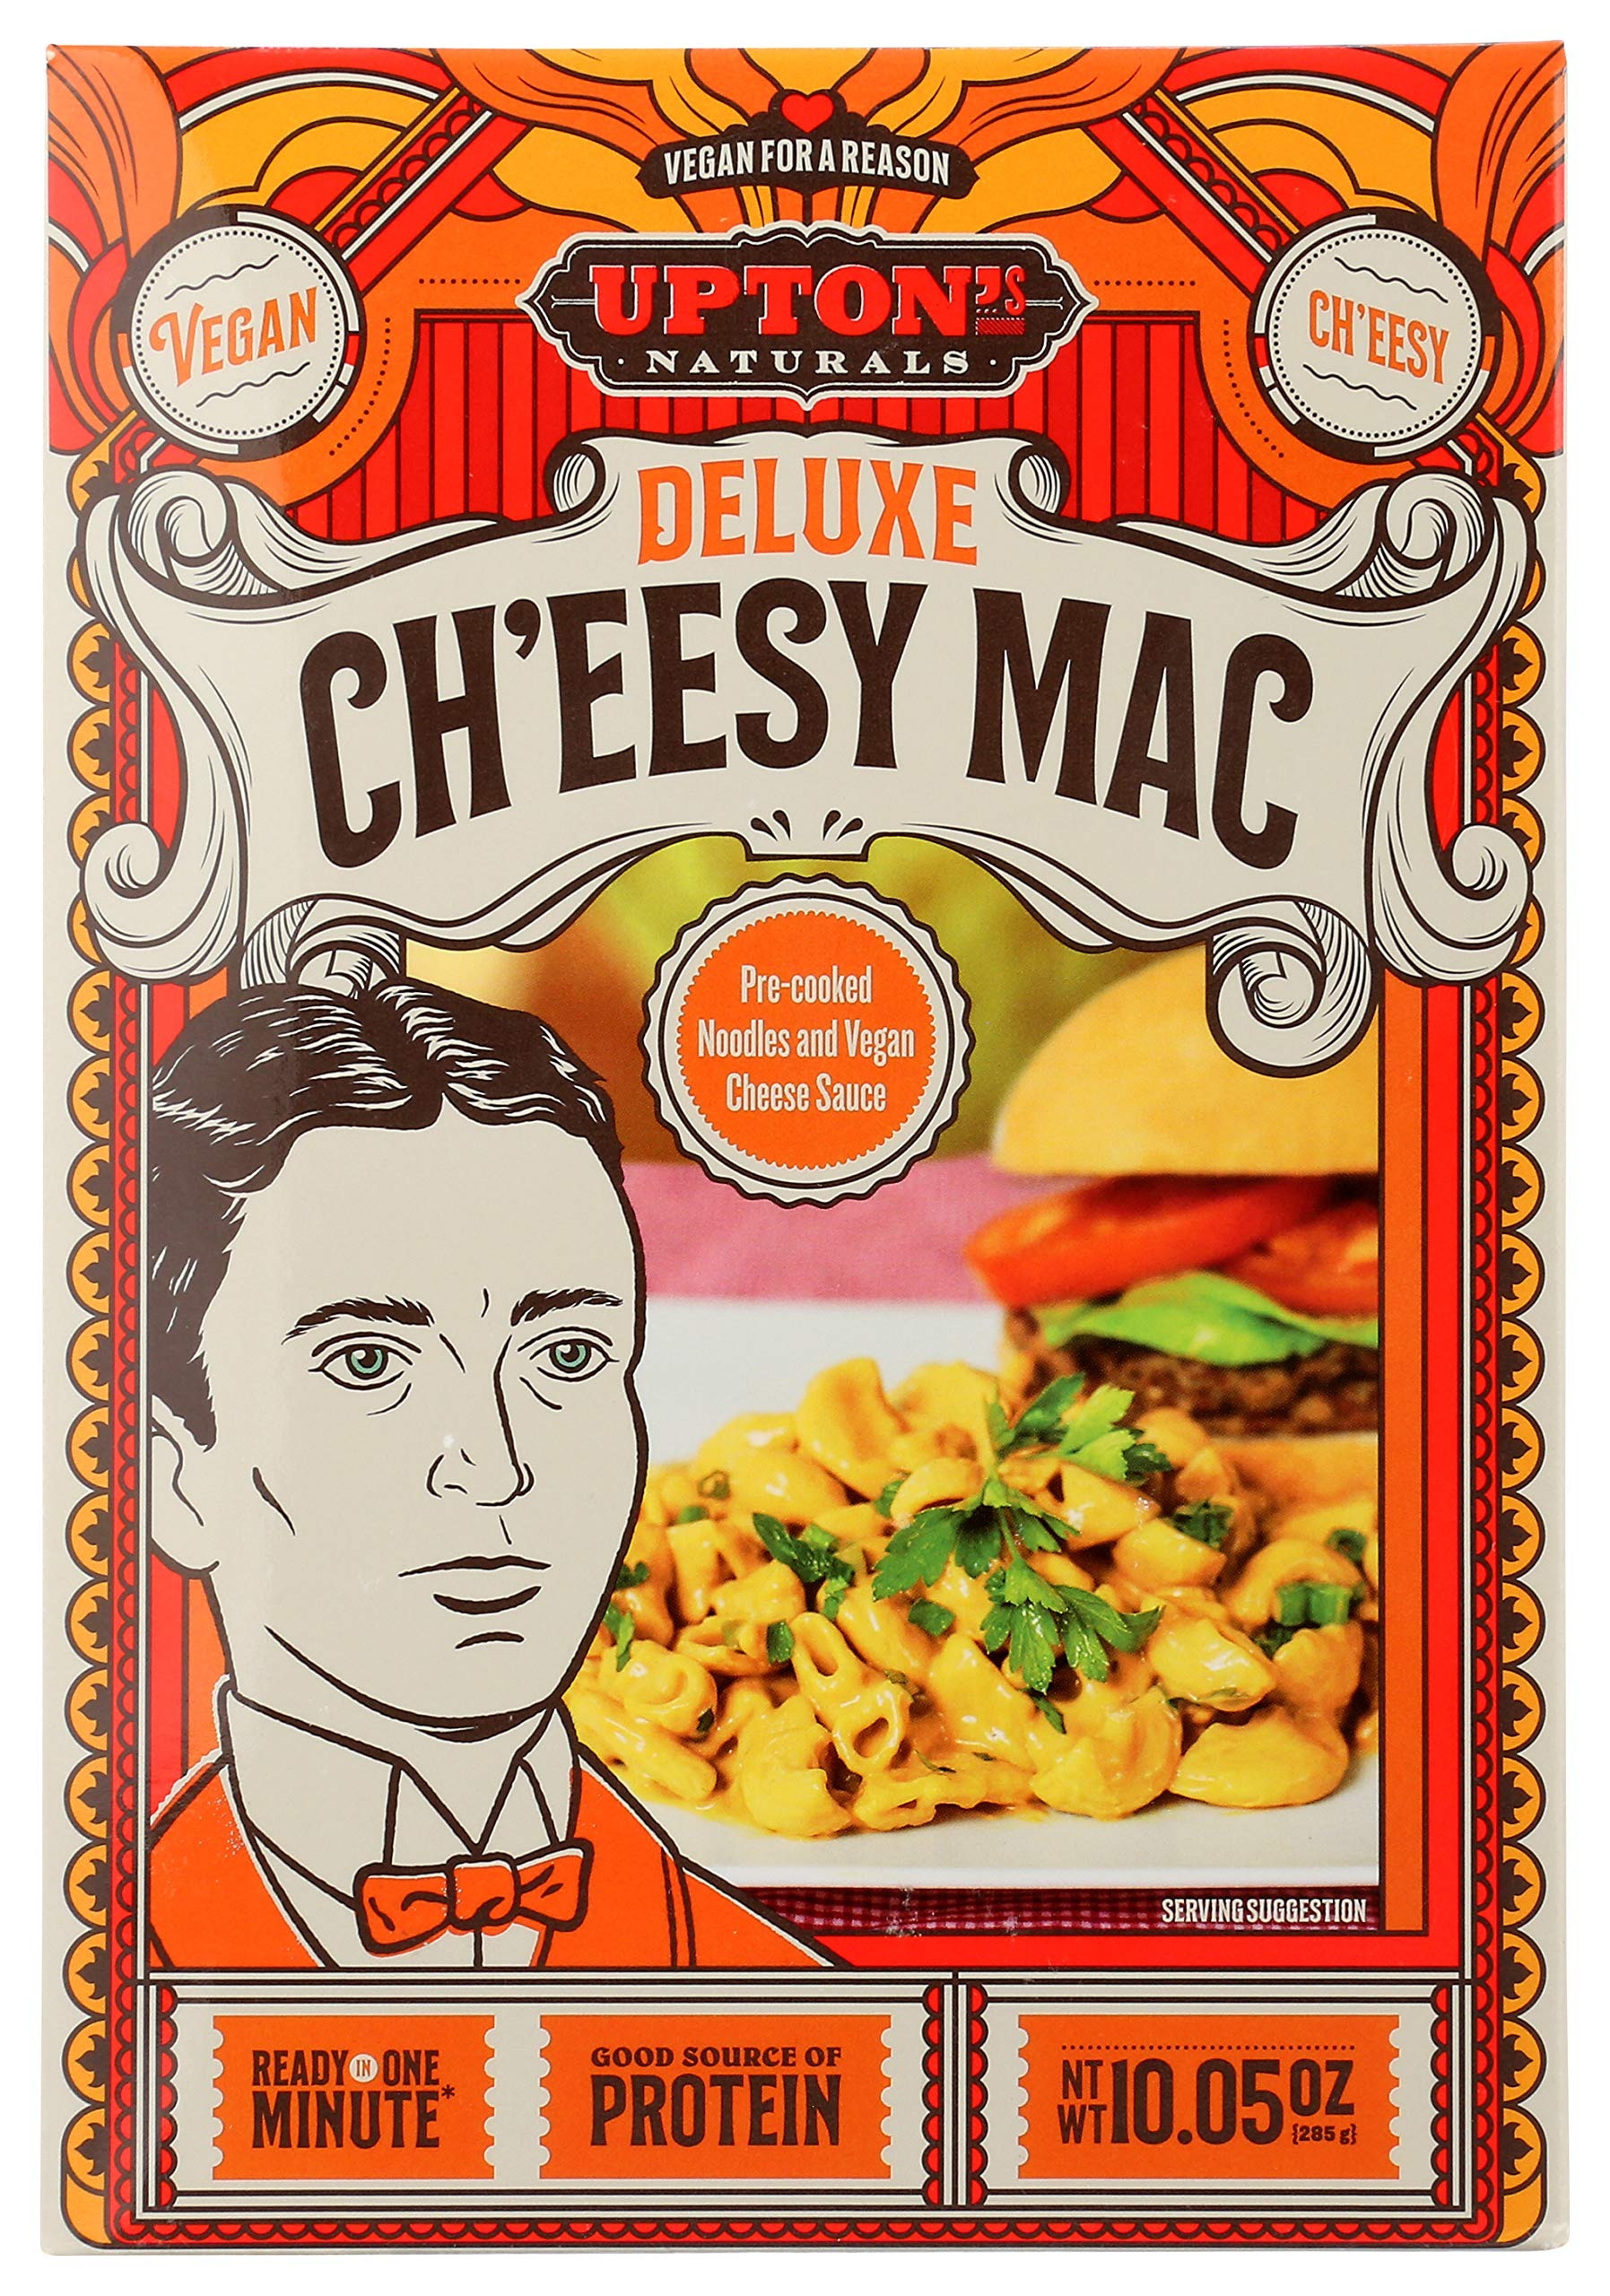
Item Name: Upton’s Naturals Ch'eesy Mac - 10.05 oz boxes (Pack of 6)
Bullet Point 1: Perfect as a side or an entrée
Bullet Point 2: All the comforts of mac and cheese but totally vegan
Bullet Point 3: Shelf stable to be a perfect pantry staple
Bullet Point 4: Ready in minutes and a perfect lunch or dinner for a busy day
Value: 1.0
Unit: Count

Price: 51.99